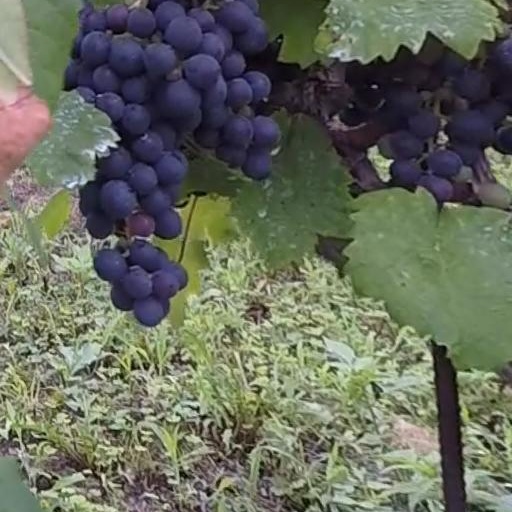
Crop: grape